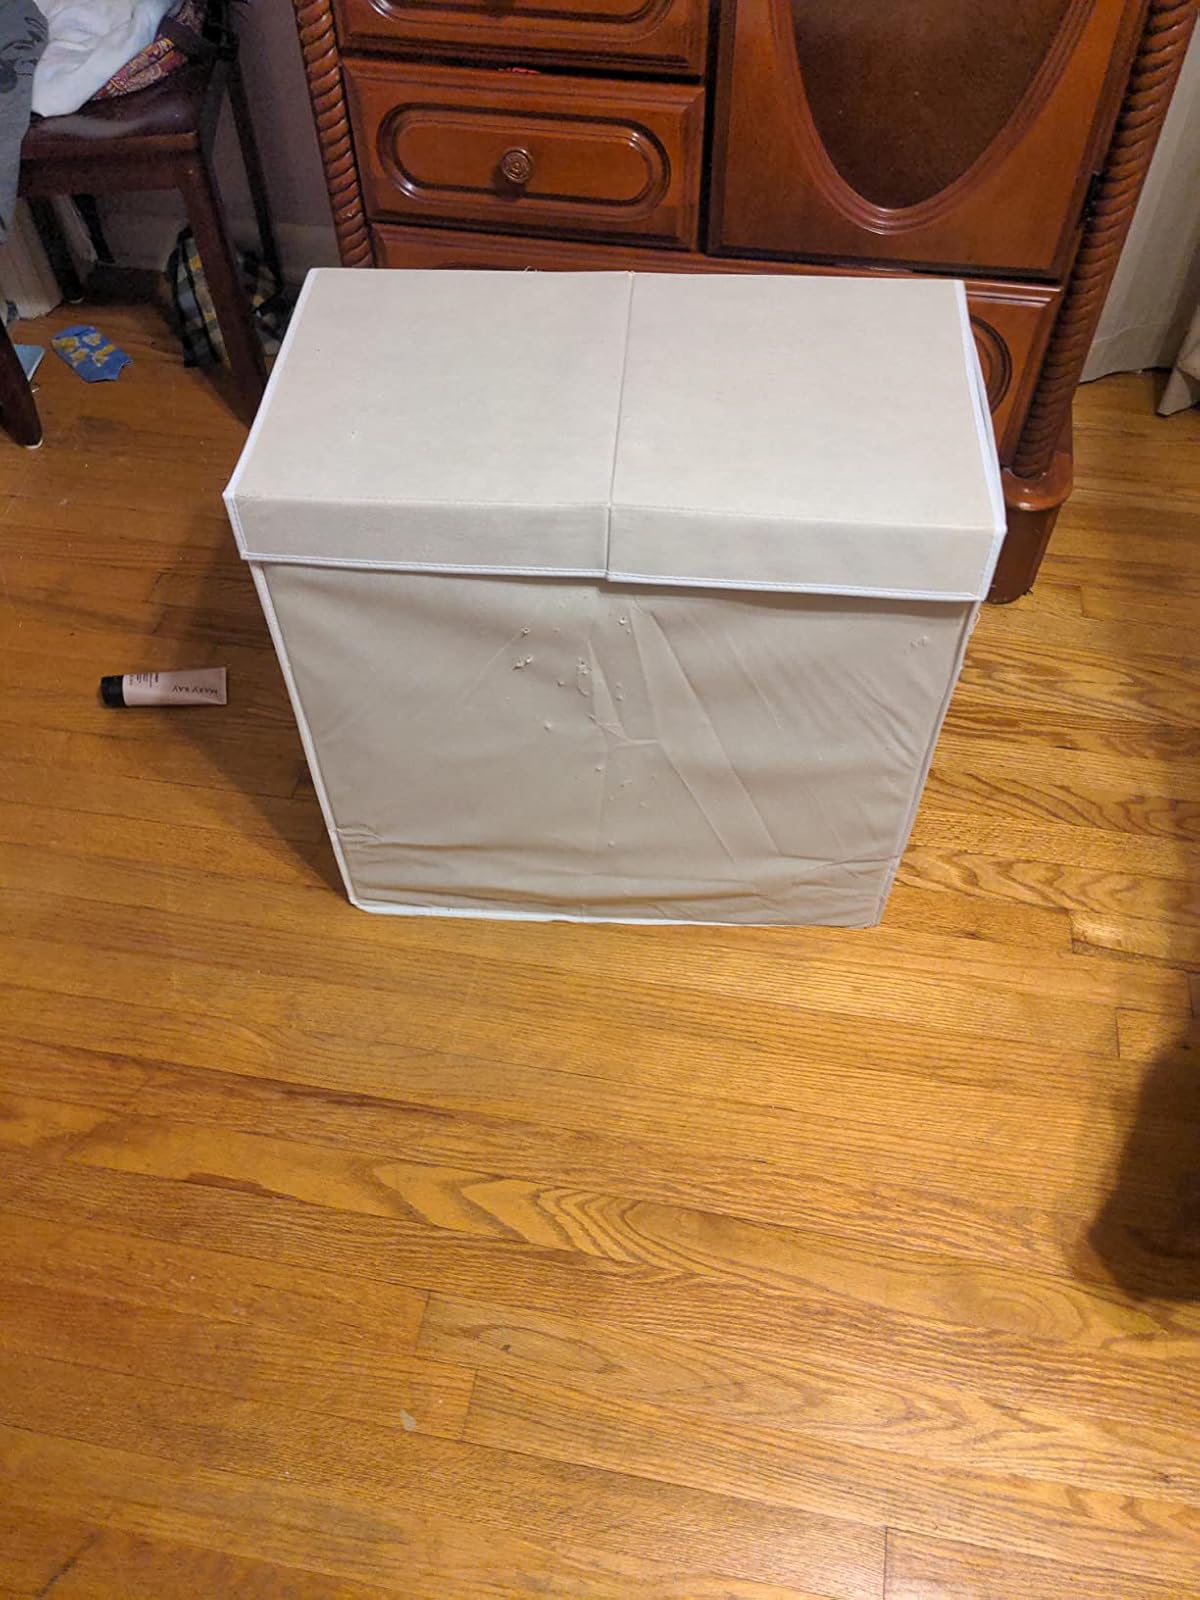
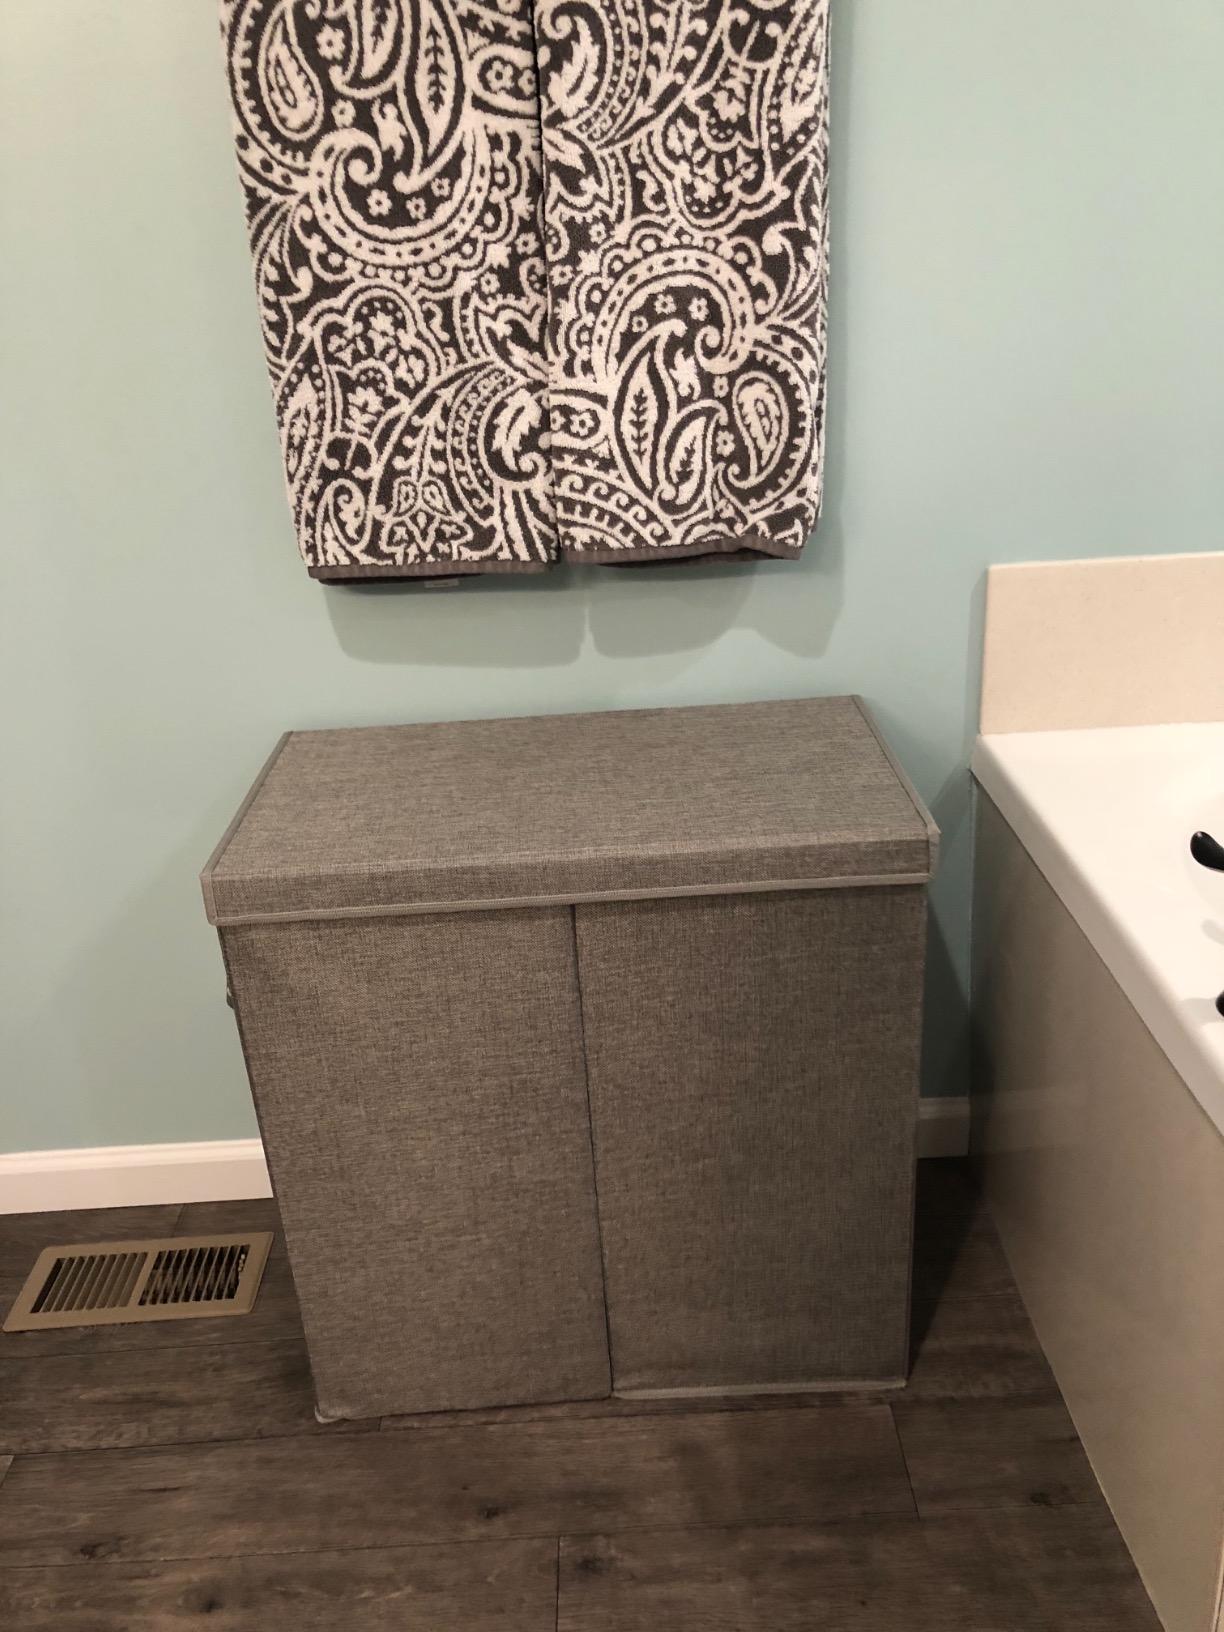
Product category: items_hamper
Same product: no